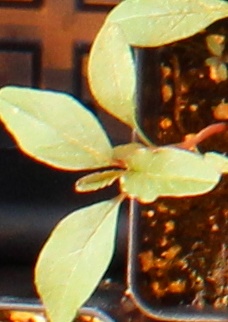
Label: Waterhemp